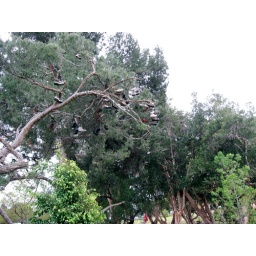
There are many shoe trees around the country. This one is relatively new, the older one blew down in 2008